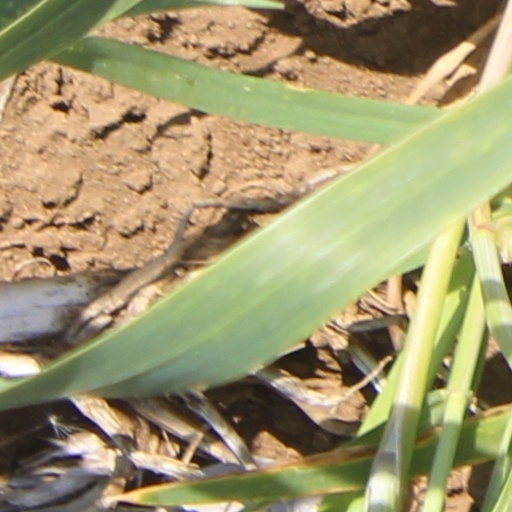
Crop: wheat